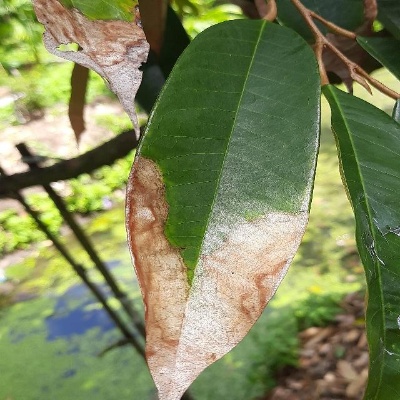
Label: Leaf_Colletotrichum